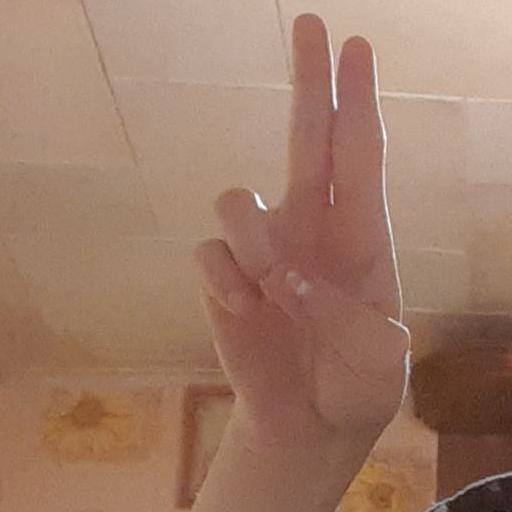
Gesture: two_up